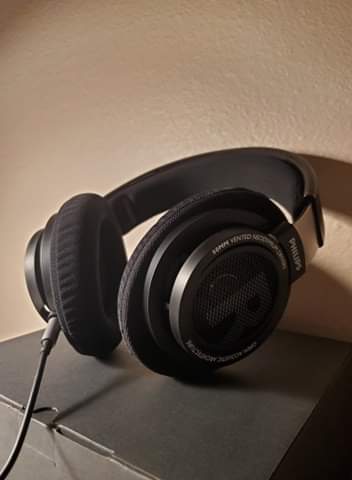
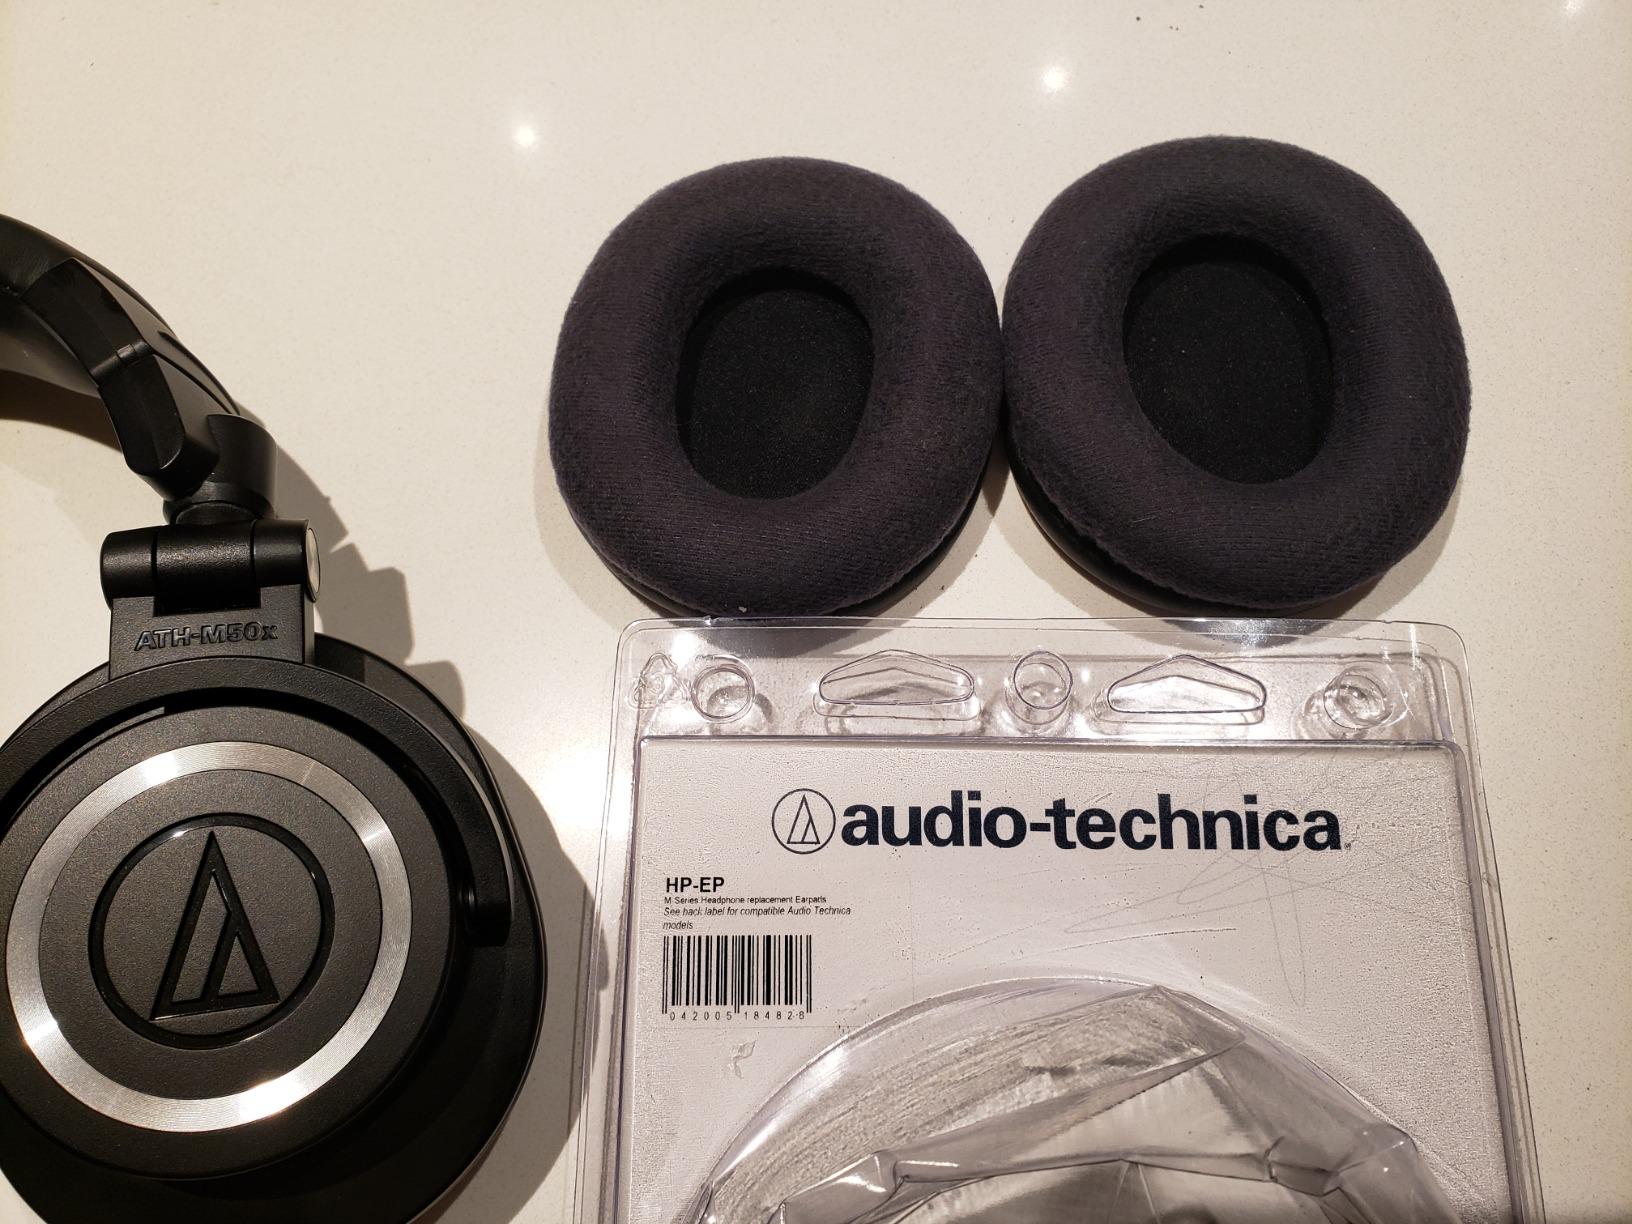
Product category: headphones
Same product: no